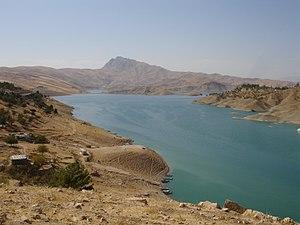
Le lac Dukan est le plus grand lac du Kurdistan irakien. Il se situe à proximité de la ville de Ranya au nord de l'Irak. C'est un lac de réservoir artificiel sur le Petit Zab, mis en eau lors de la construction du barrage hydroélectrique de Dukan. Ce barrage a été construit entre 1954 et 1959, dans un but de rétention d'eau, d'irrigation et de production d'hydroélectricité. La mise en eau du lac a provoqué le déplacement de 50 villages, soit 1000 à 1200 familles, qui ont été relogées à l'ouest du lac.